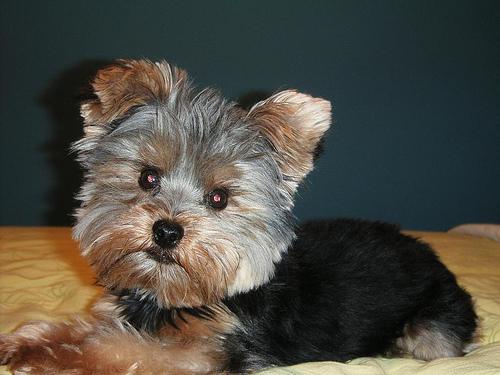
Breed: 340-n000120-Yorkshire_terrier